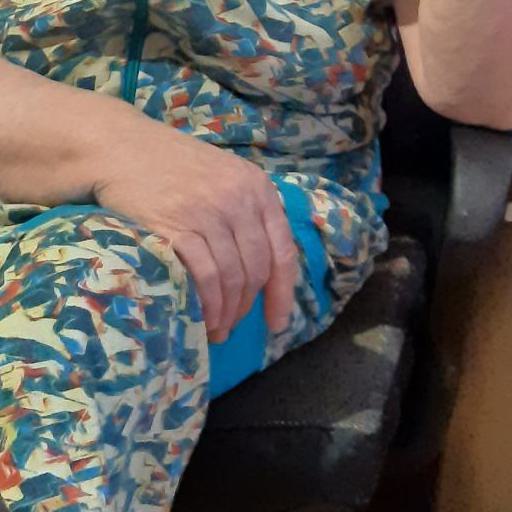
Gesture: no_gesture